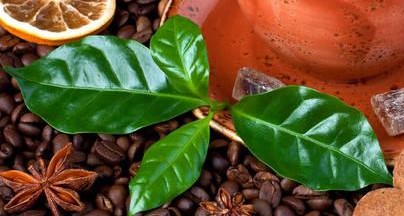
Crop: unknown
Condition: coffee